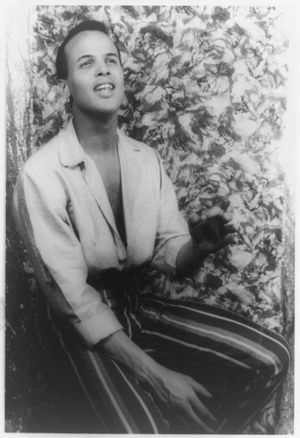
Carl Van Vechten / Galleri
Carl Van Vechten var en amerikansk fotograf og forfatter.